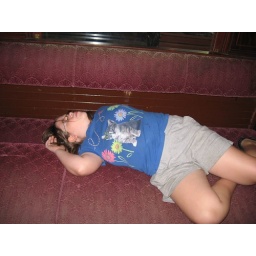
Sleeper couch in the private car